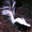
Label: skunk